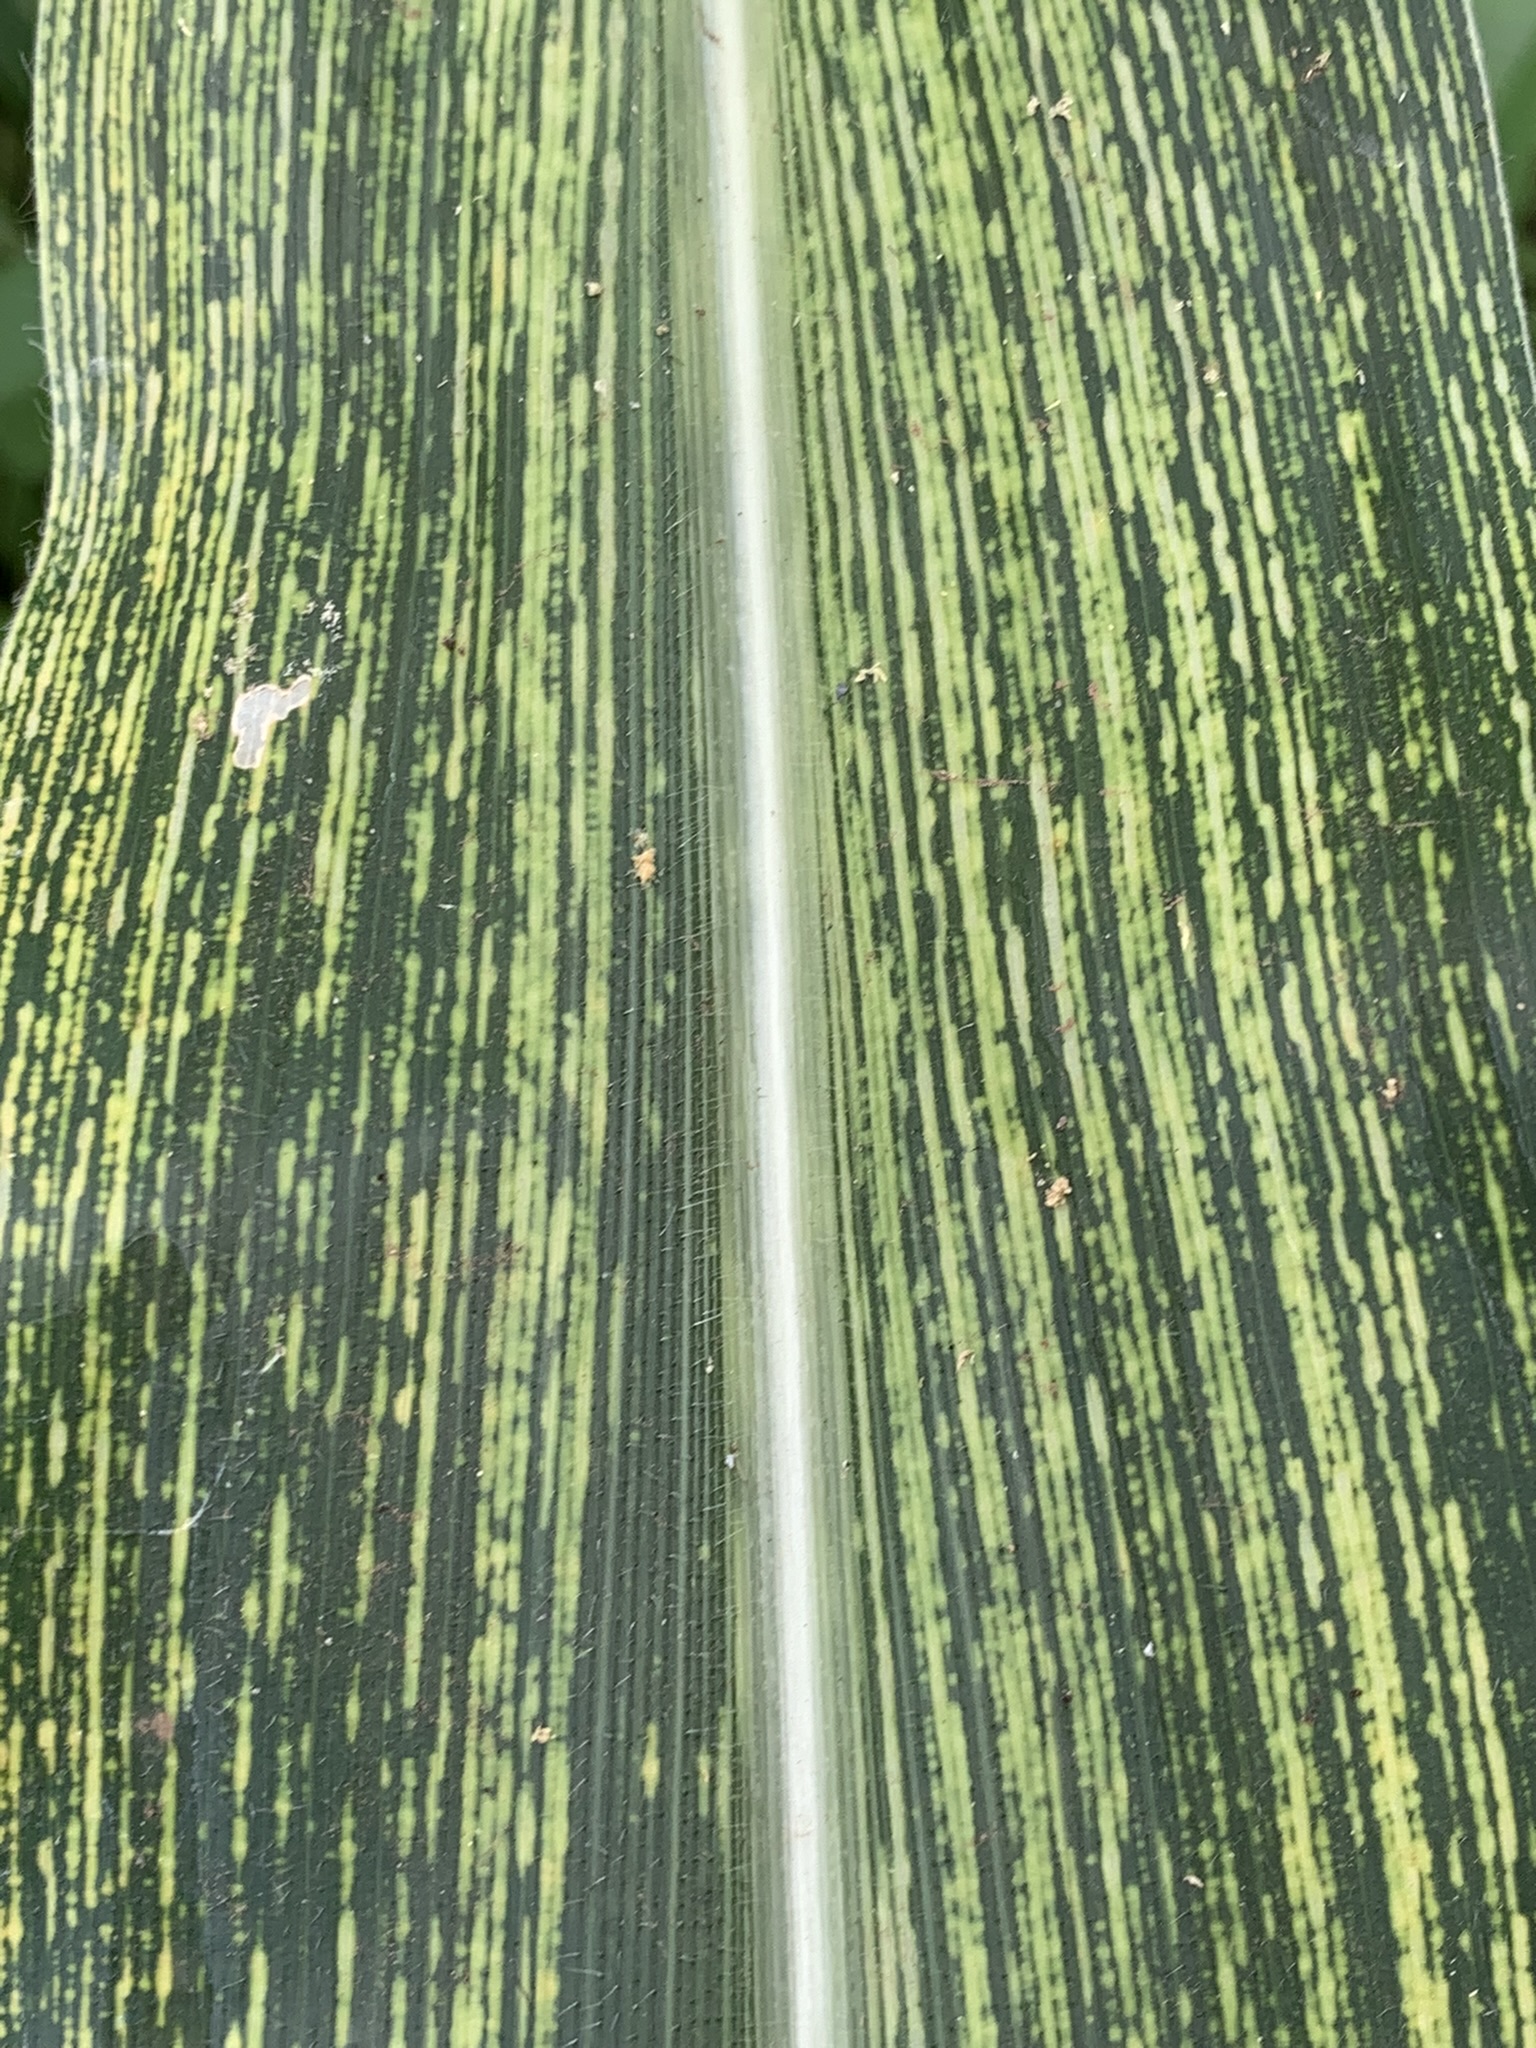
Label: MSV